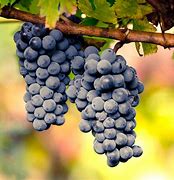
Label: Grapes